Under Texas Skies (1940 film)

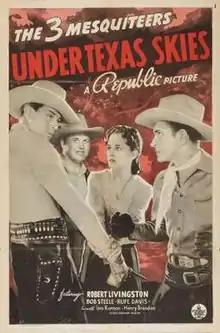
Film poster

Under Texas Skies is a 1940 American Western "Three Mesquiteers" B-movie directed by George Sherman and starring Robert Livingston, Bob Steele, and Rufe Davis, in his first film of the series. It was produced and released by Republic Pictures.